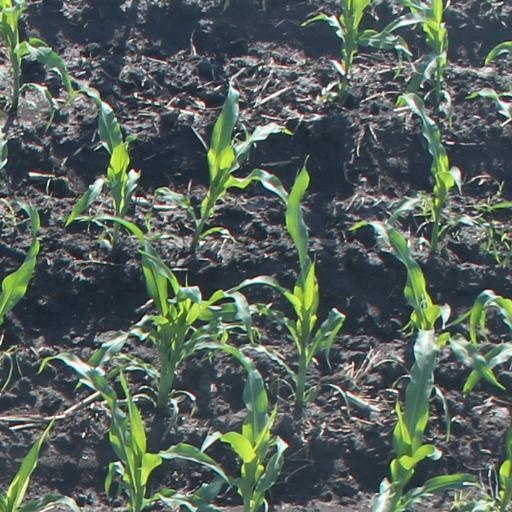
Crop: maize; corn